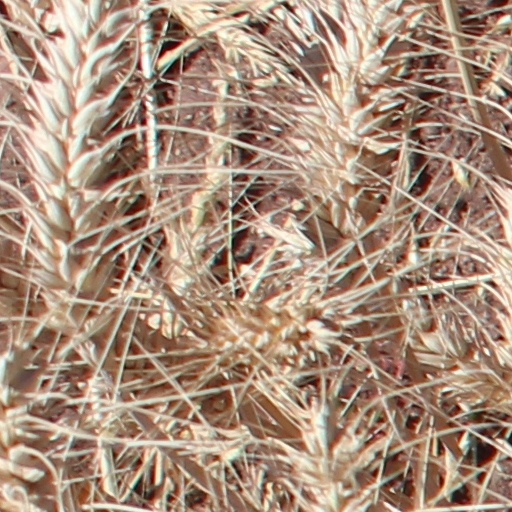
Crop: wheat